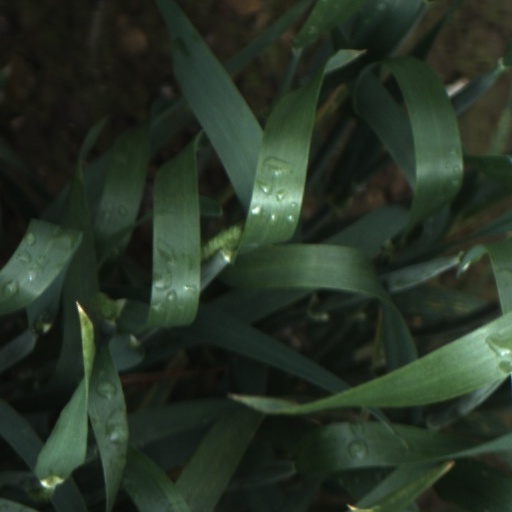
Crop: wheat